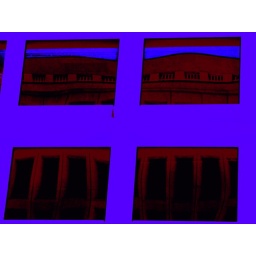
window reflections in red